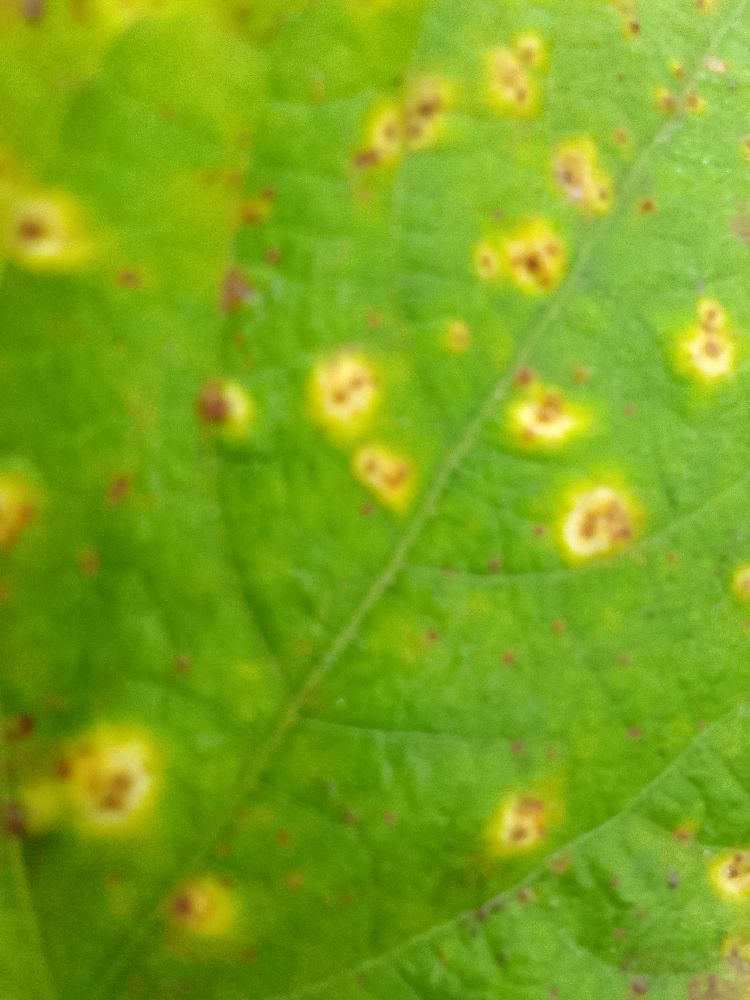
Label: rust